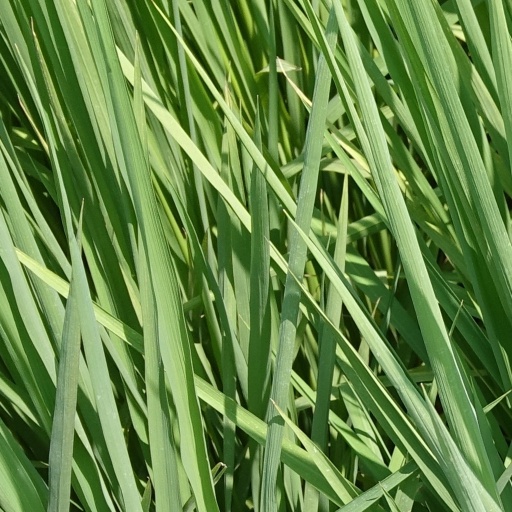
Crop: rice